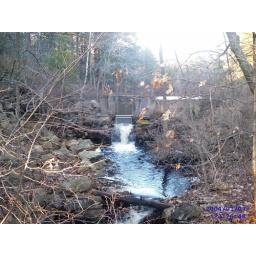
Mill Pond is beautiful spot near our house for walking and contemplation.